Vares: The Path of the Righteous Men

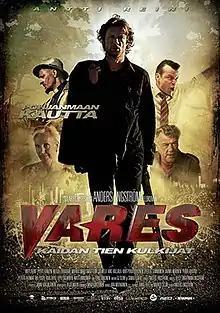
Film poster

Vares: The Path of the Righteous Men is a 2012 Finnish crime film directed by Anders Engström and it is the sixth installment of the "Vares" film series. The film is the only of the film series where Jasper Pääkkönen doesn't appear as Kyypakkaus or any other character.